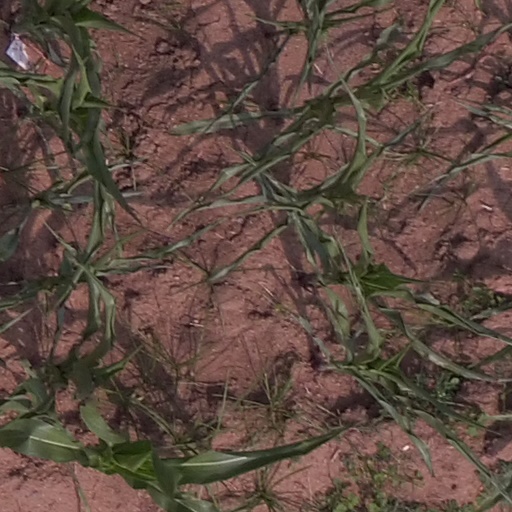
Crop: maize; corn